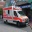
Label: ambulance